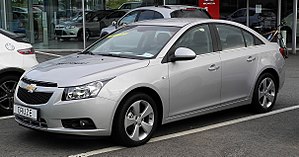
Lille mellemklassebil / Aktuelle modeller i Europa
En lille mellemklassebil er en bil som er større end en minibil, men mindre end en stor mellemklassebil.